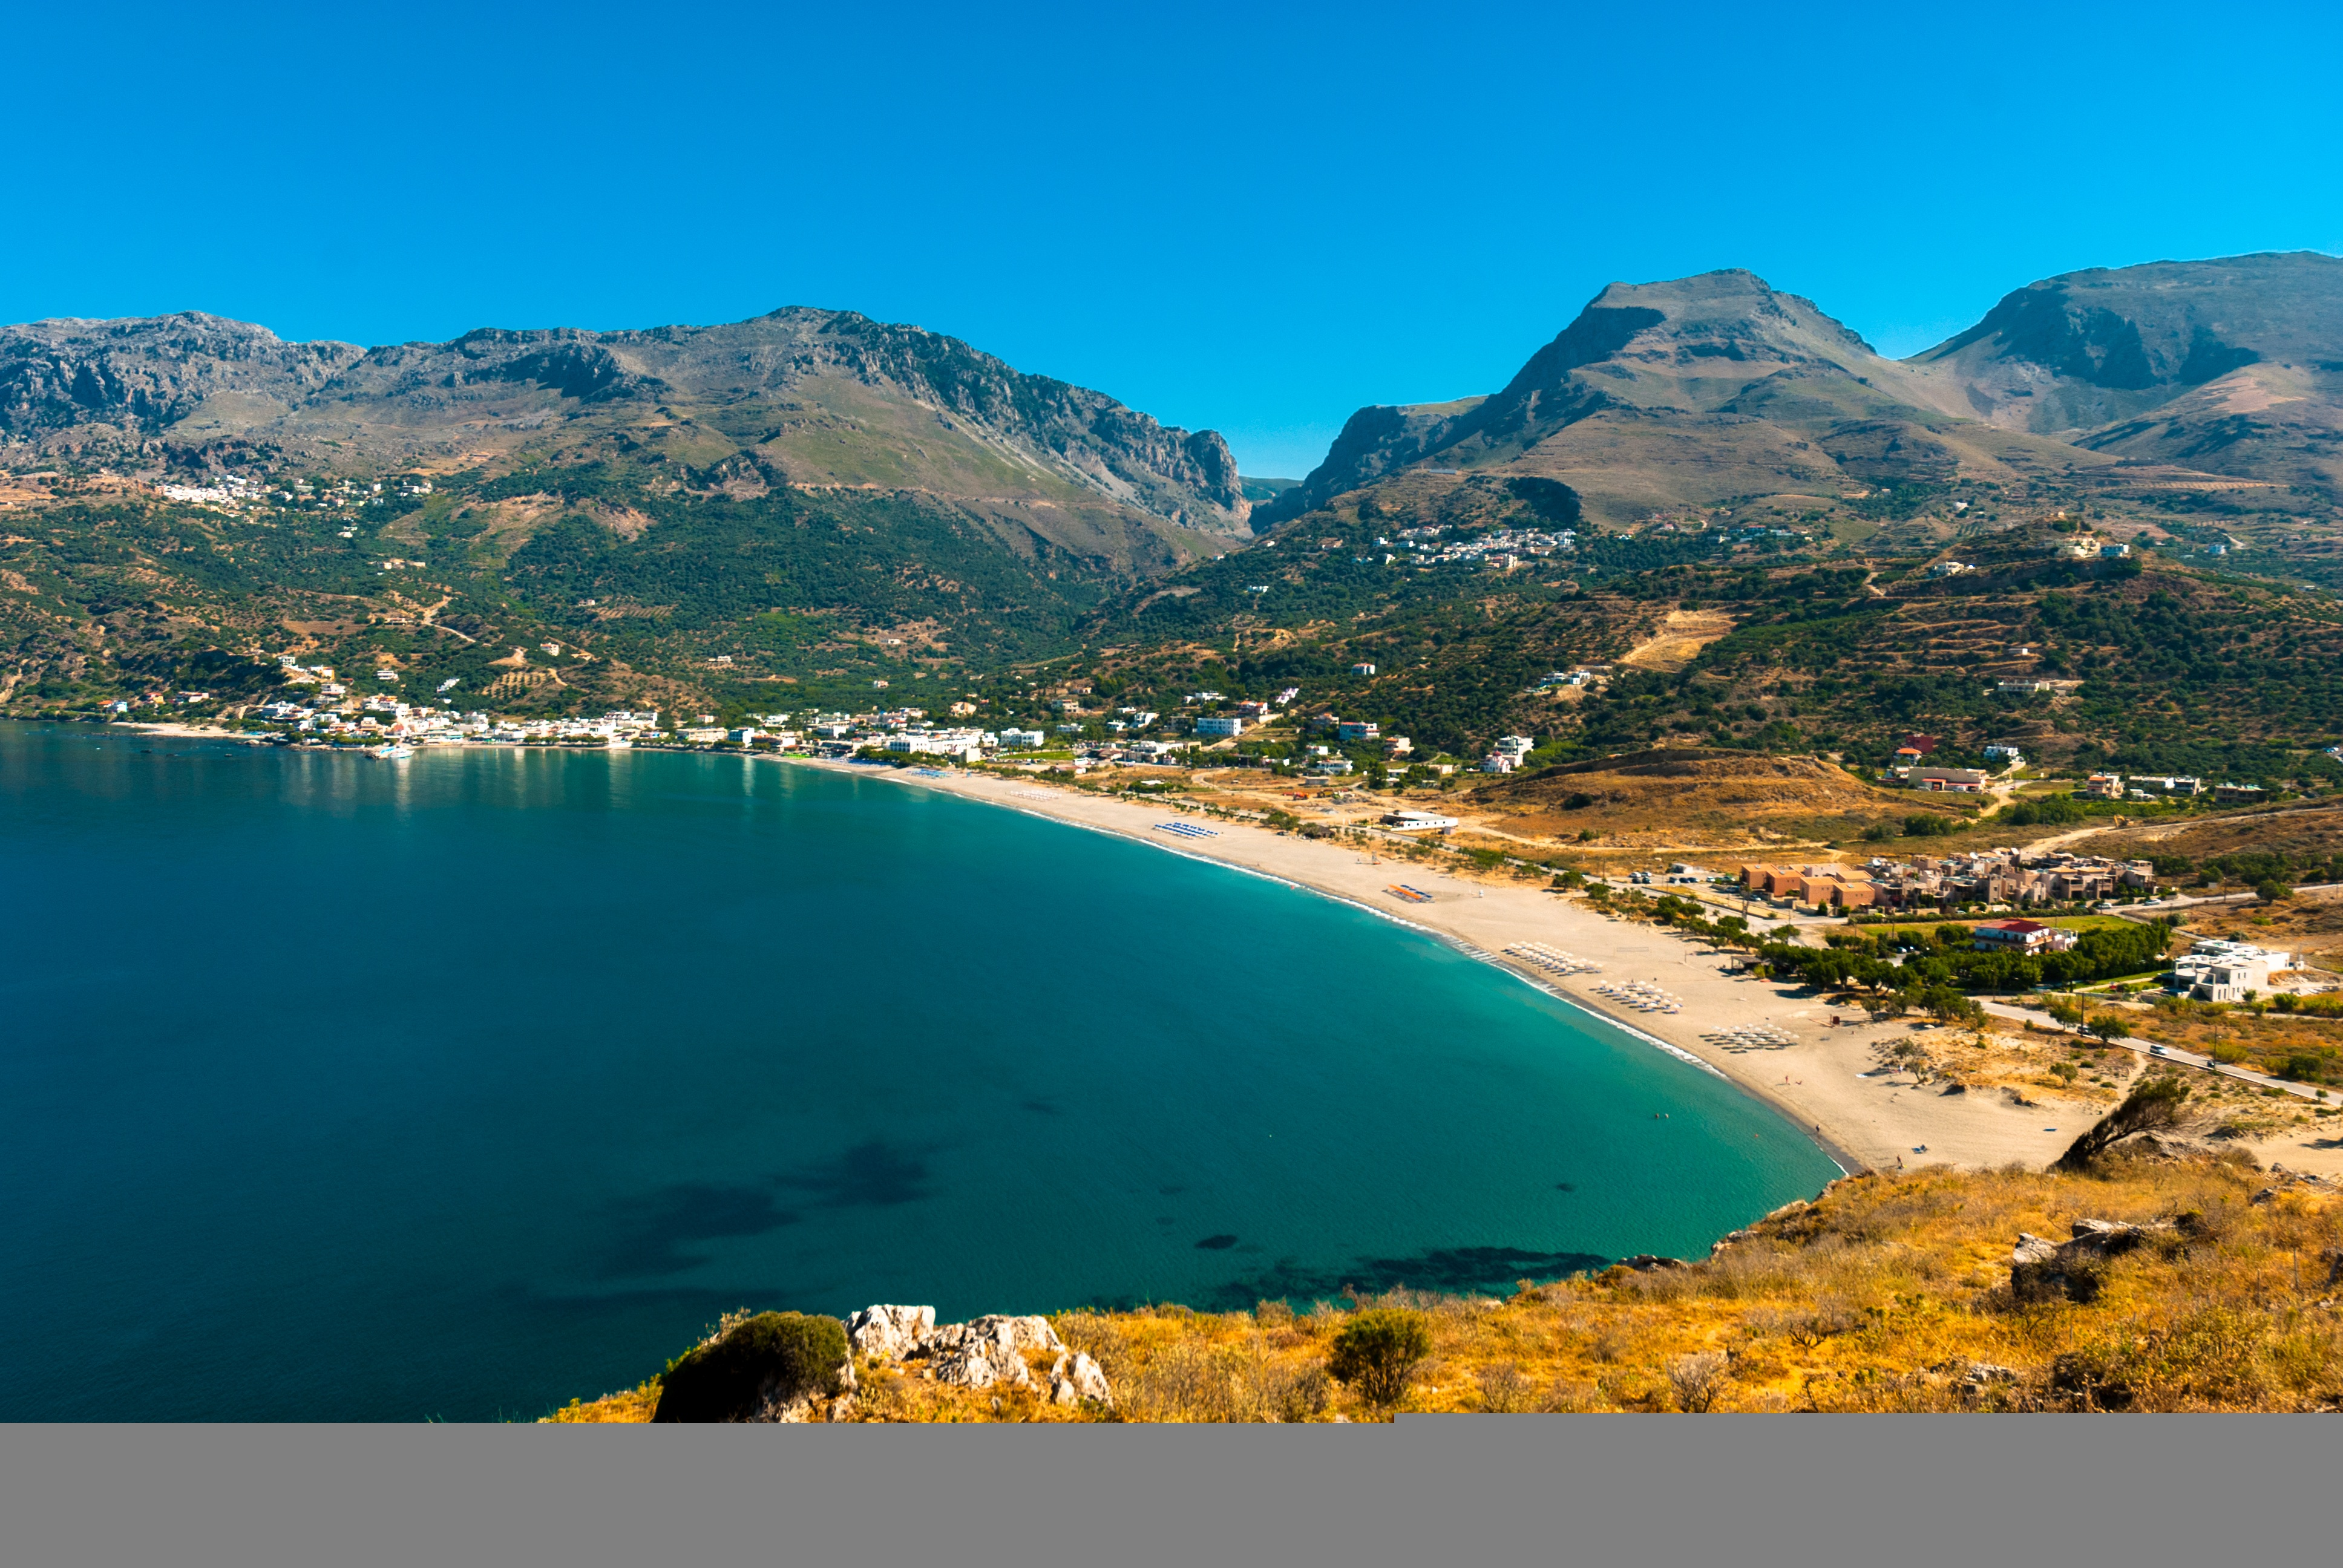
beach, landscape, sea, coast, water, mountain, hill, lake, mountain range, cove, bay, reservoir, body of water, holidays, loch, crater lake, cape, crete, landform, plakias, geographical feature, mountainous landforms